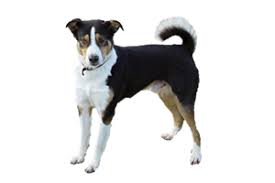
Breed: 234-n000091-Appenzeller